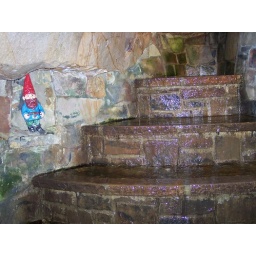
Water flowing over rock stairs. Little gnomes are standing on the sides of the stairs.